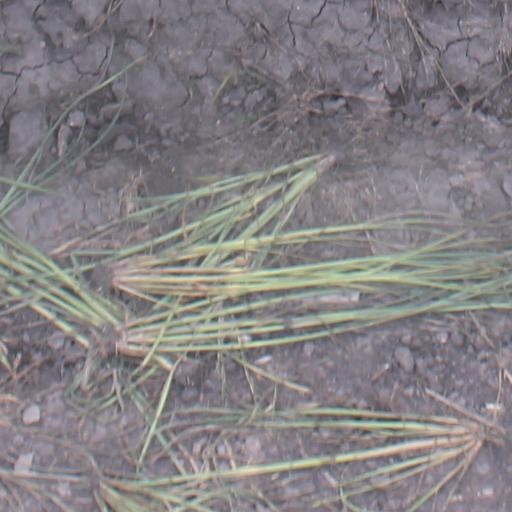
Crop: maize; corn